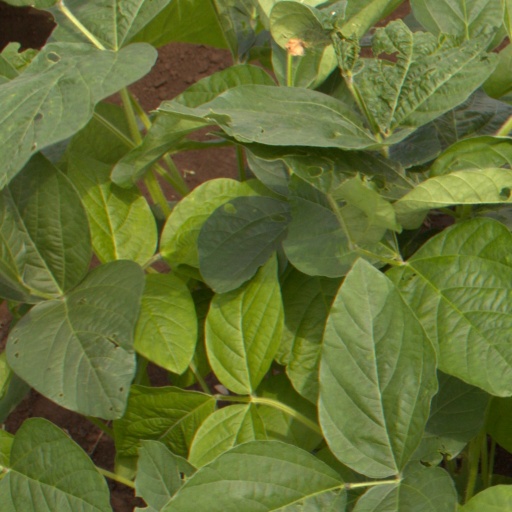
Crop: soybean